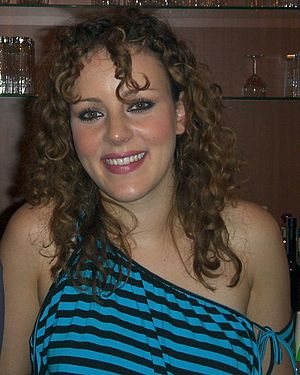
Jasmin Wagner
Jasmin Wagner (2004)
Jasmin Wagner er en tysk sangerinde, skuespillerinde og tv-vært. Hun er bedst kendt under kunstnernavnet Blümchen, og desuden som Blossom i engelsksprogede lande og i Asien.